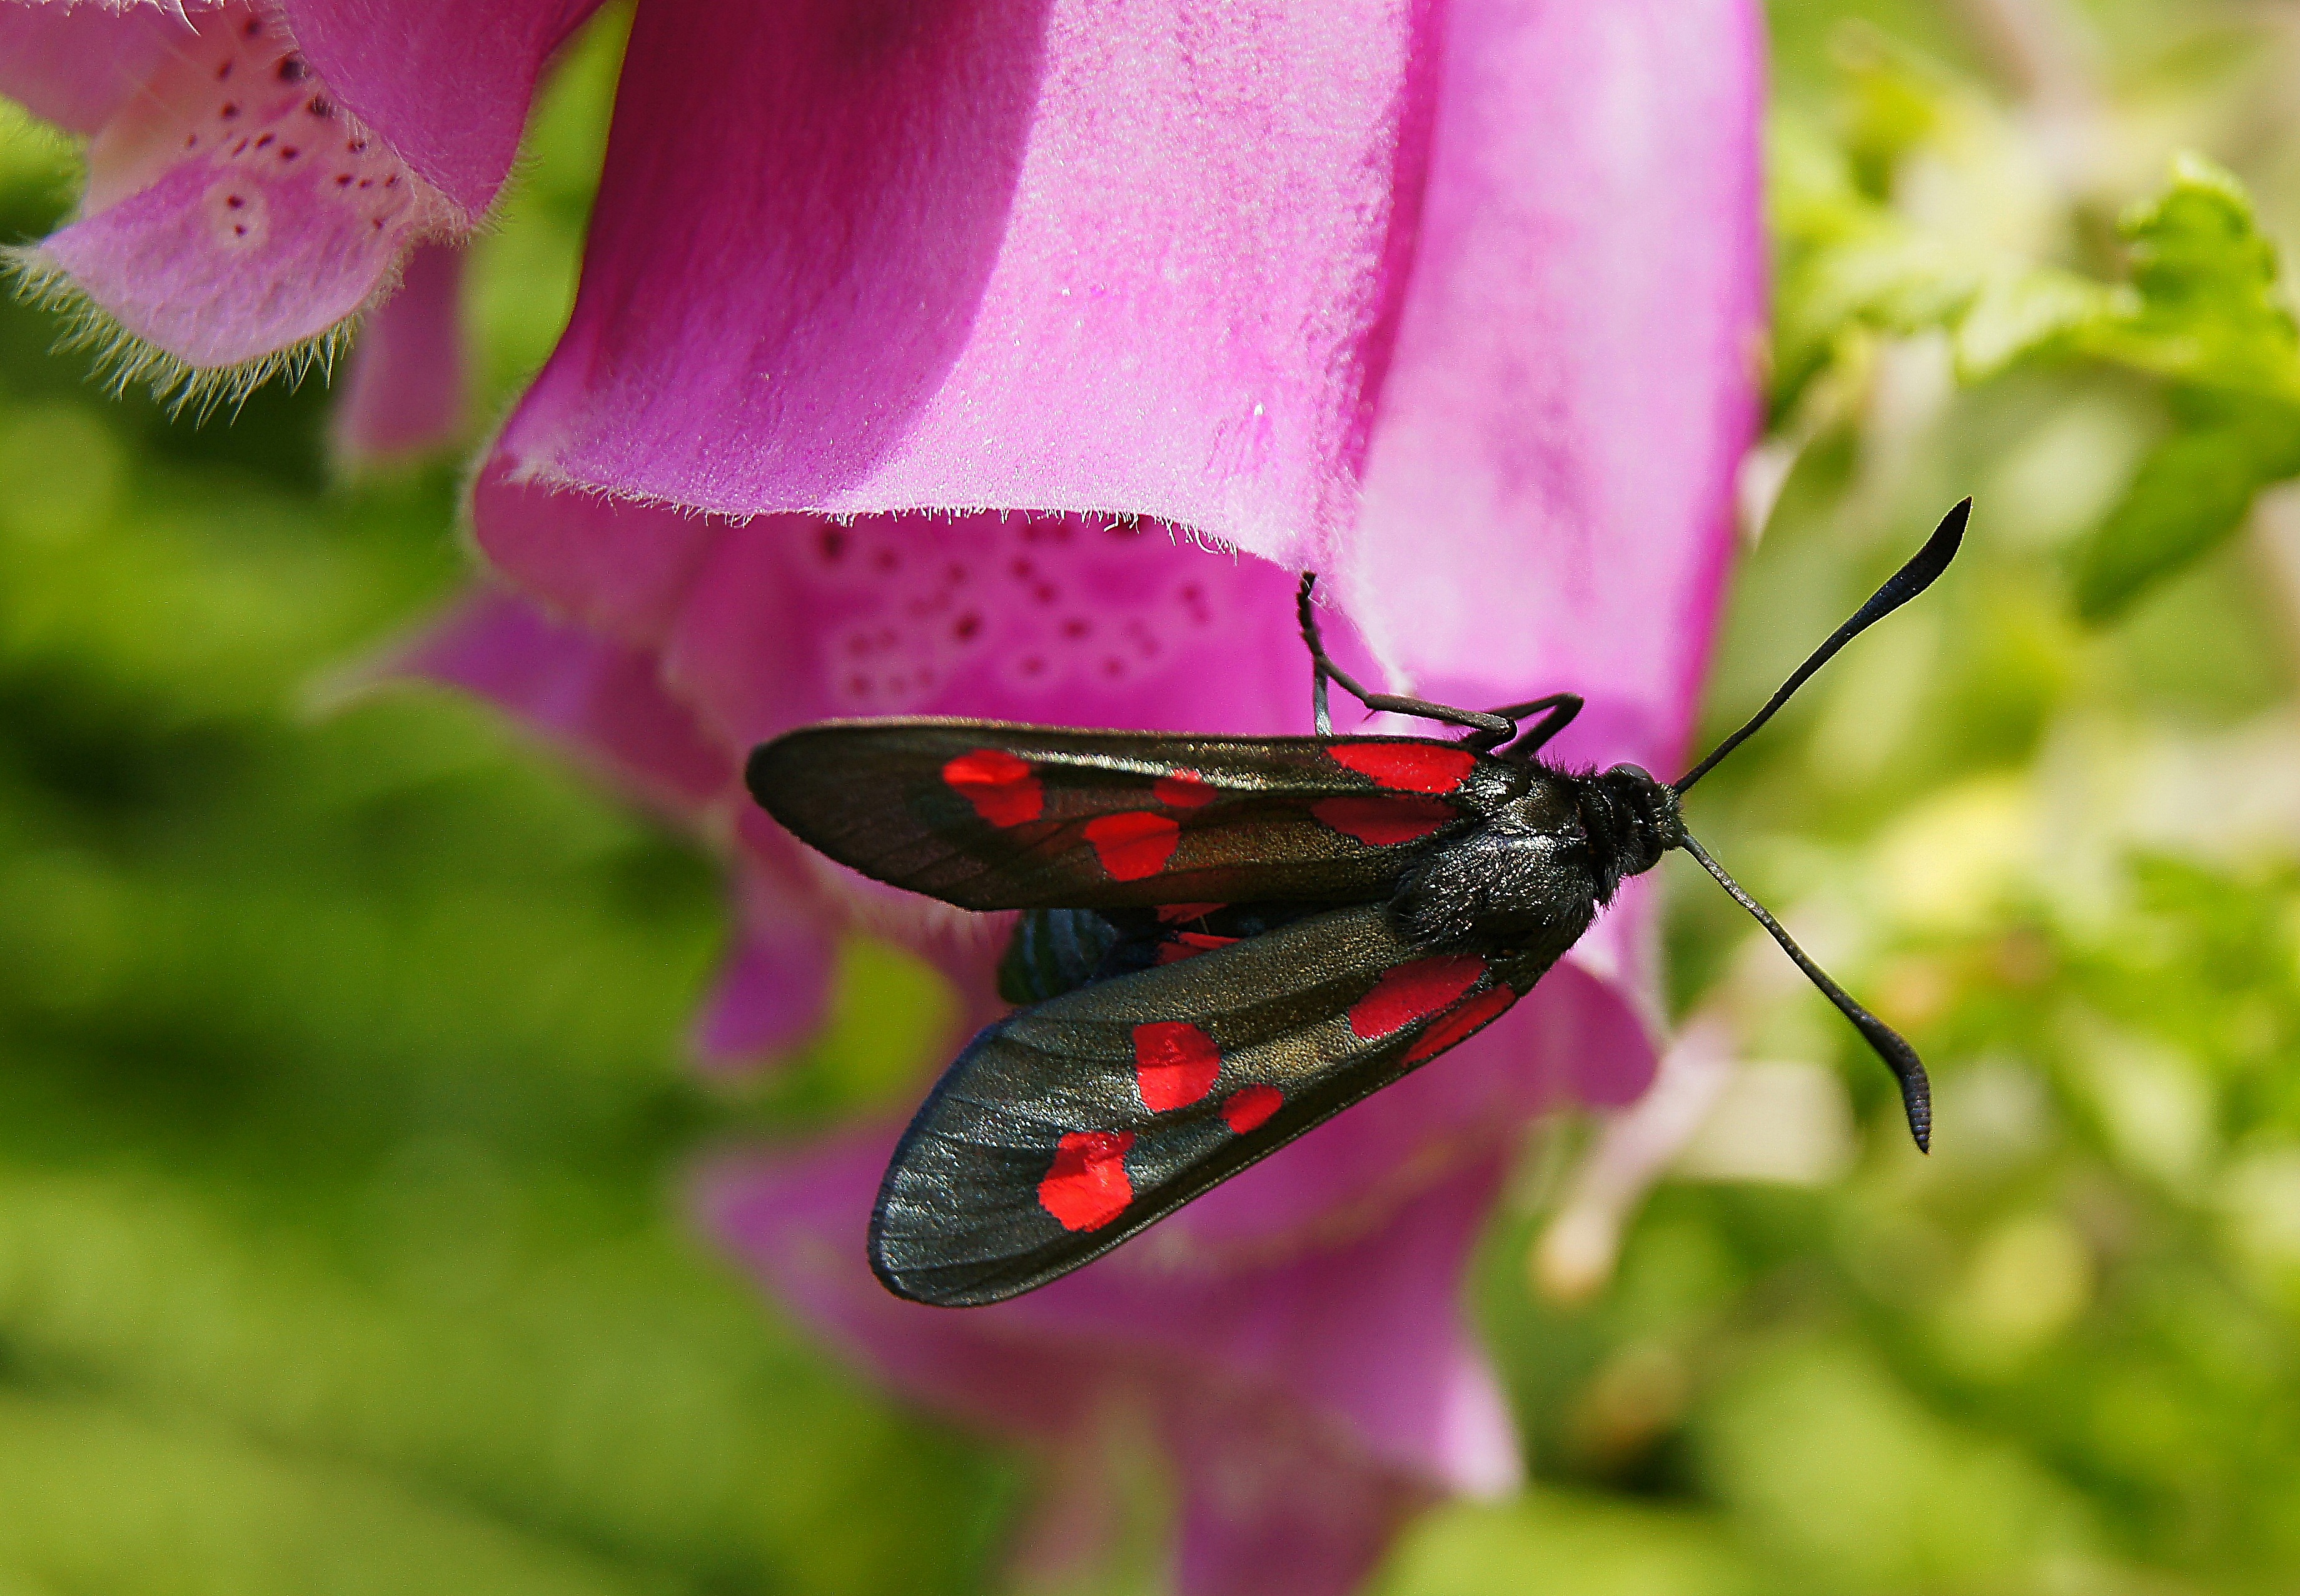
nature, photography, leaf, flower, petal, insect, macro, butterfly, flora, fauna, invertebrate, close up, animals, naturaleza, nectar, ggl1, animales, sonya55, zygaenalonicerae, macro photography, arthropod, pollinator, moths and butterflies